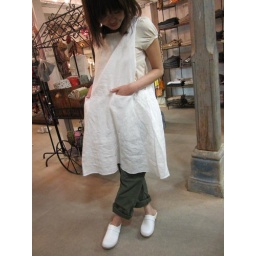
Japanese girl in white Ugglebo Toffeln